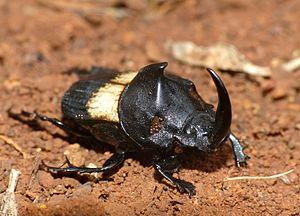
Tragiscus dimidiatus est une espèce d'insectes coléoptères de la super-famille des scarabées, de la famille des Scarabaeidae et la seule du genre Tragiscus.